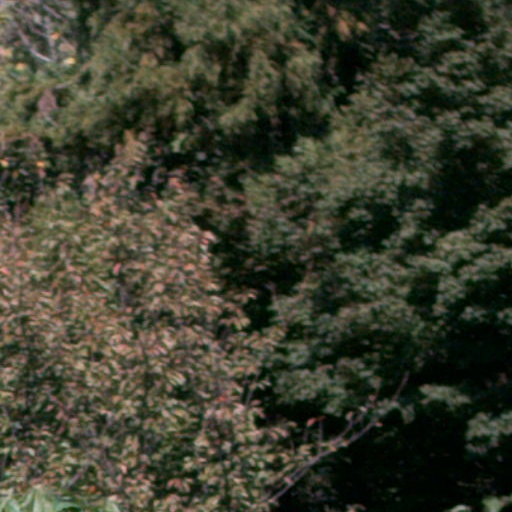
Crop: cassava